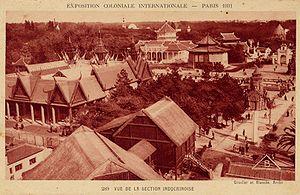
Vue générale de la section indochinoise à l'Exposition Coloniale de PARIS en 1931
L’Exposition coloniale internationale s'est tenue à Paris du 6 mai au 15 novembre 1931, à la porte Dorée et sur le site du bois de Vincennes, pour présenter les produits et réalisations de l'ensemble des colonies et des dépendances d'outre-mer de la France, ainsi que celles des principales puissances coloniales, à l'exception notable du Royaume-Uni, au sein de pavillons rappelant l'architecture de ces territoires, notamment d'Afrique noire, de Madagascar, d'Afrique du Nord, d'Indochine, de Syrie et du Liban.